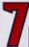
Number: 7